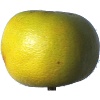
Label: Pomelo Sweetie 1